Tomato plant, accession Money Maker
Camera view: vertical (180 deg); turntable rotation: 270 degrees
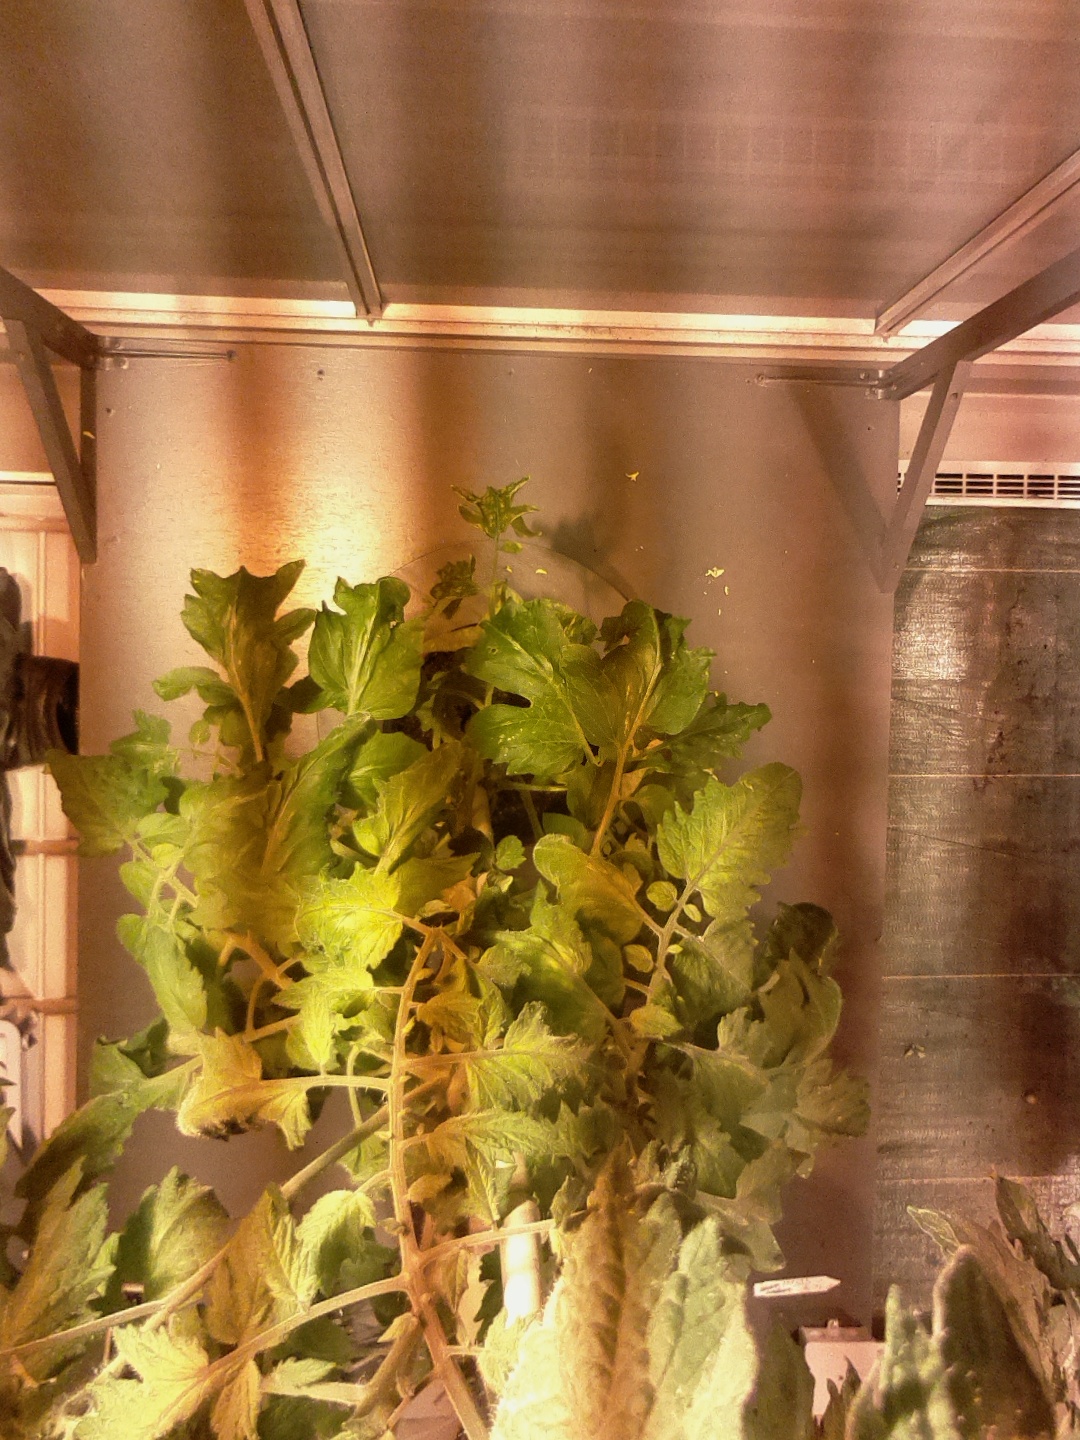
BBCH growth stage 71: 10%-20% of final fruit size